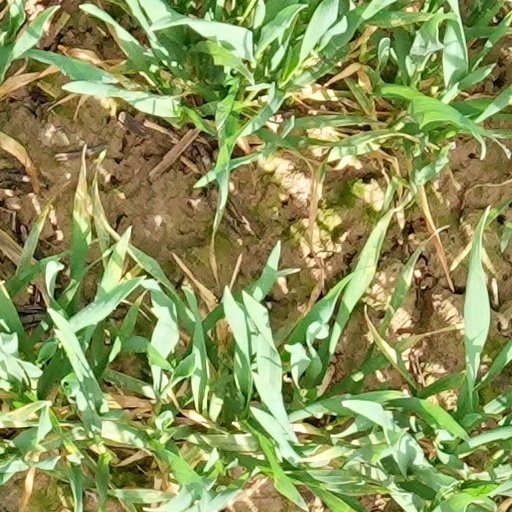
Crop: wheat